Taran (character)

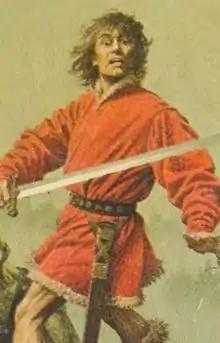
Taran, from the cover of the 1980 Laurel-Leaf edition of "The High King".

Taran is a fictional character from Lloyd Alexander's "The Chronicles of Prydain" series of novels. Serving as the series's central protagonist, he is first introduced as the assistant pig-keeper at Caer Dallben charged with the care of Hen Wen, the oracular white pig. With dreams of becoming a great hero, over the course of the series, his character matures as he is drawn into the war against Arawn Death-Lord.